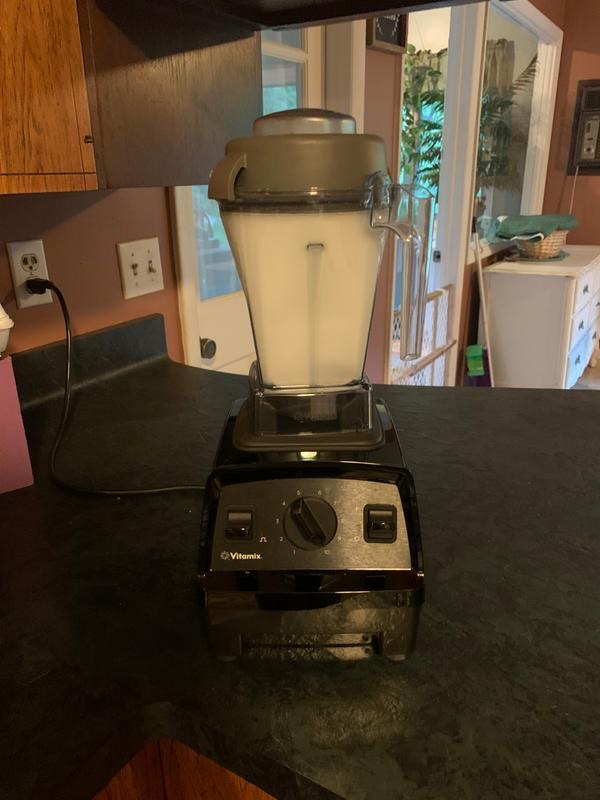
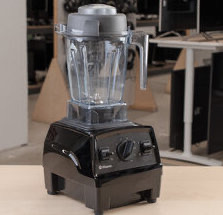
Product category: items_blender
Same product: yes